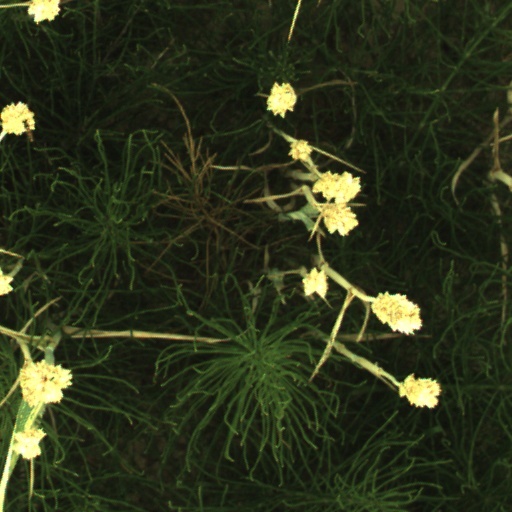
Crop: wheat